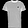
Label: T - shirt / top